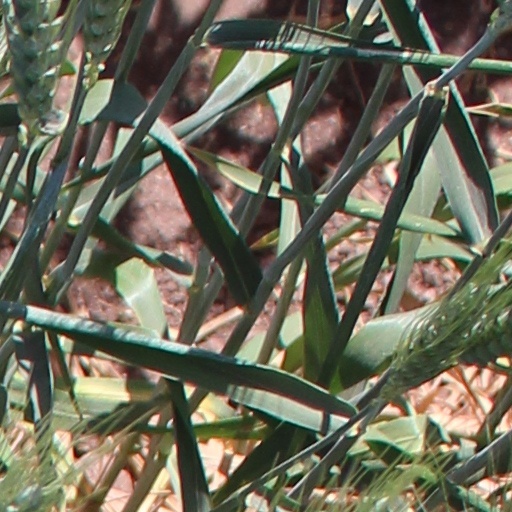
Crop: wheat